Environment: real
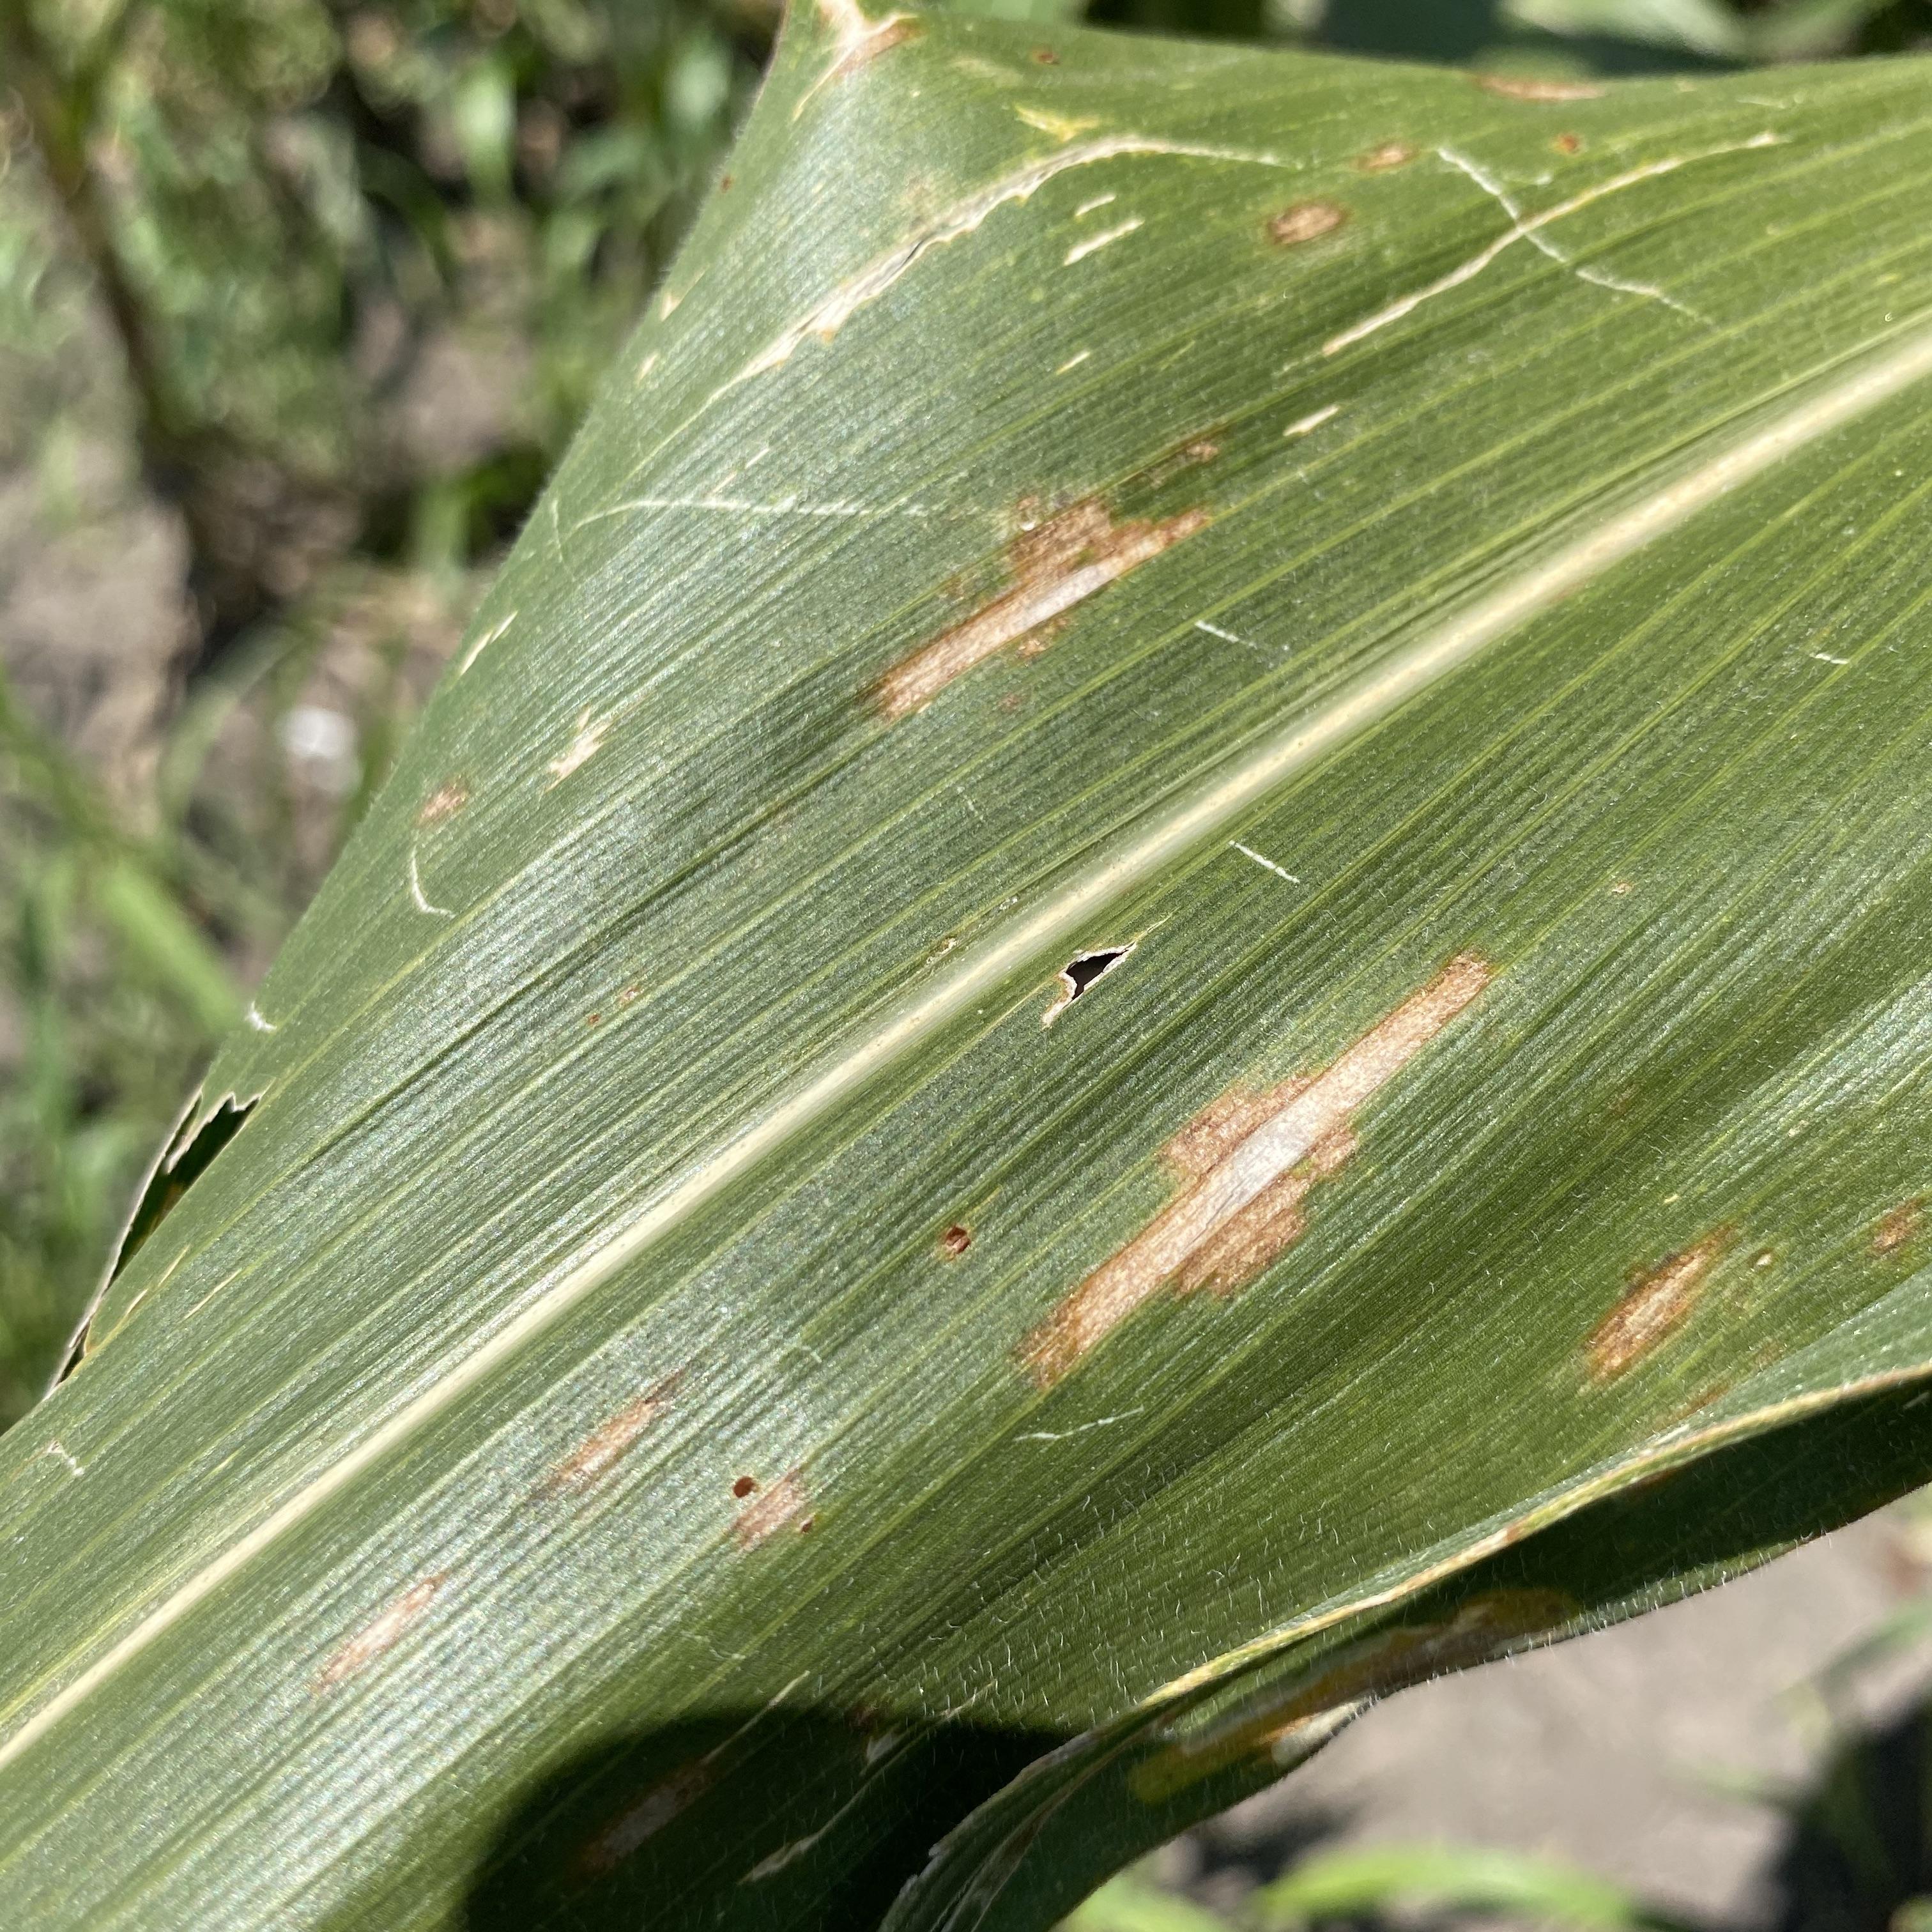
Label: gray_leaf_spot